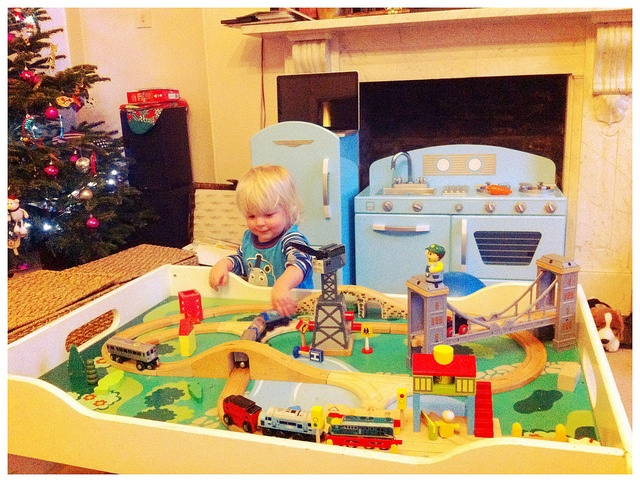
A toddler at Christmas time is playing with an elaborate train set.
A young child playing with a table of cars and buses.
A kid playing with toys in a kitchen next to a Christmas tree.
A small child plays with a toy train set.
A small boy playing with a train set.